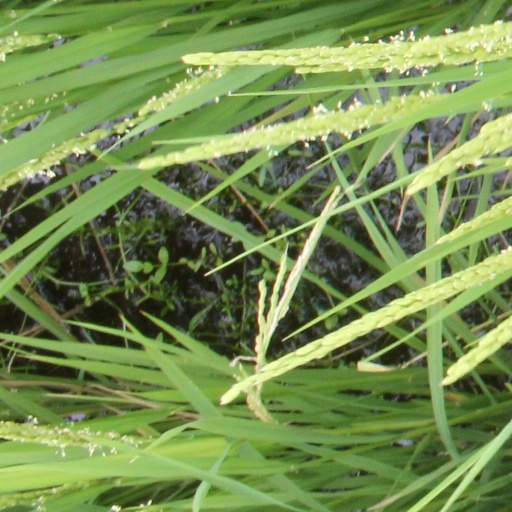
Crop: rice